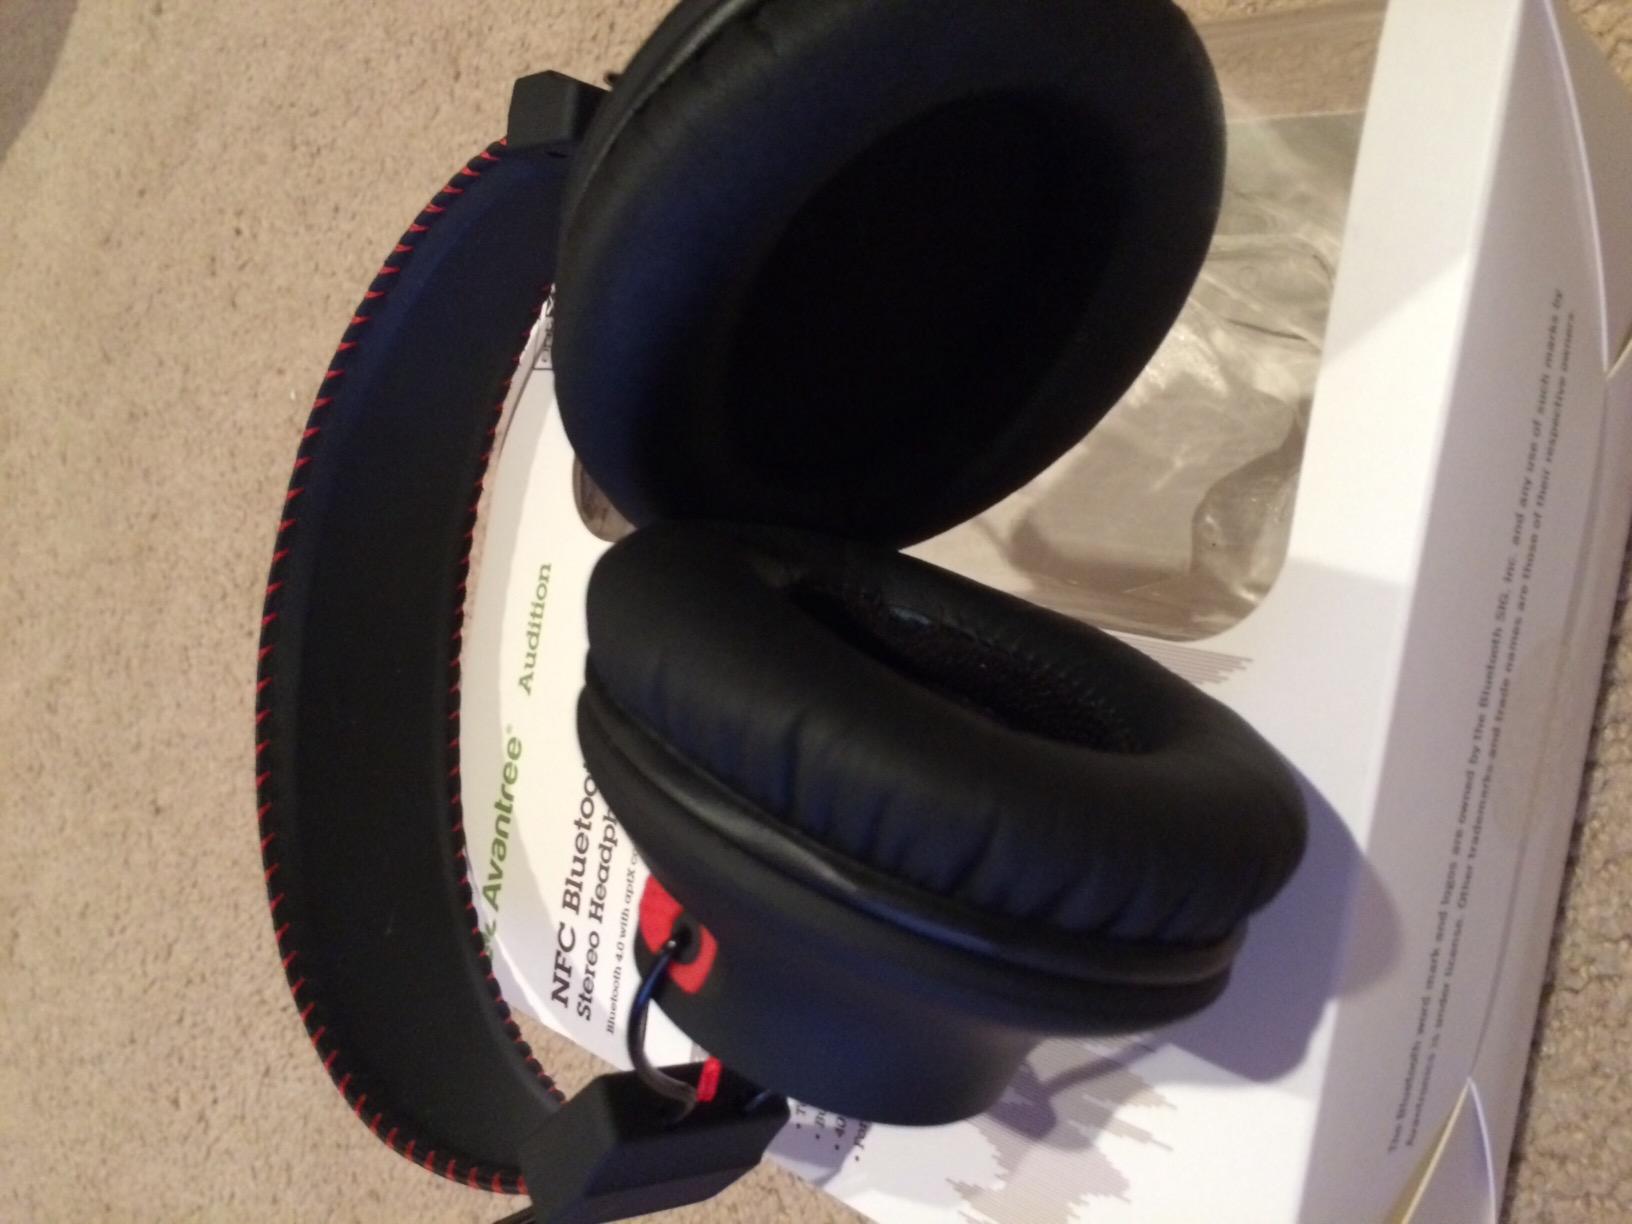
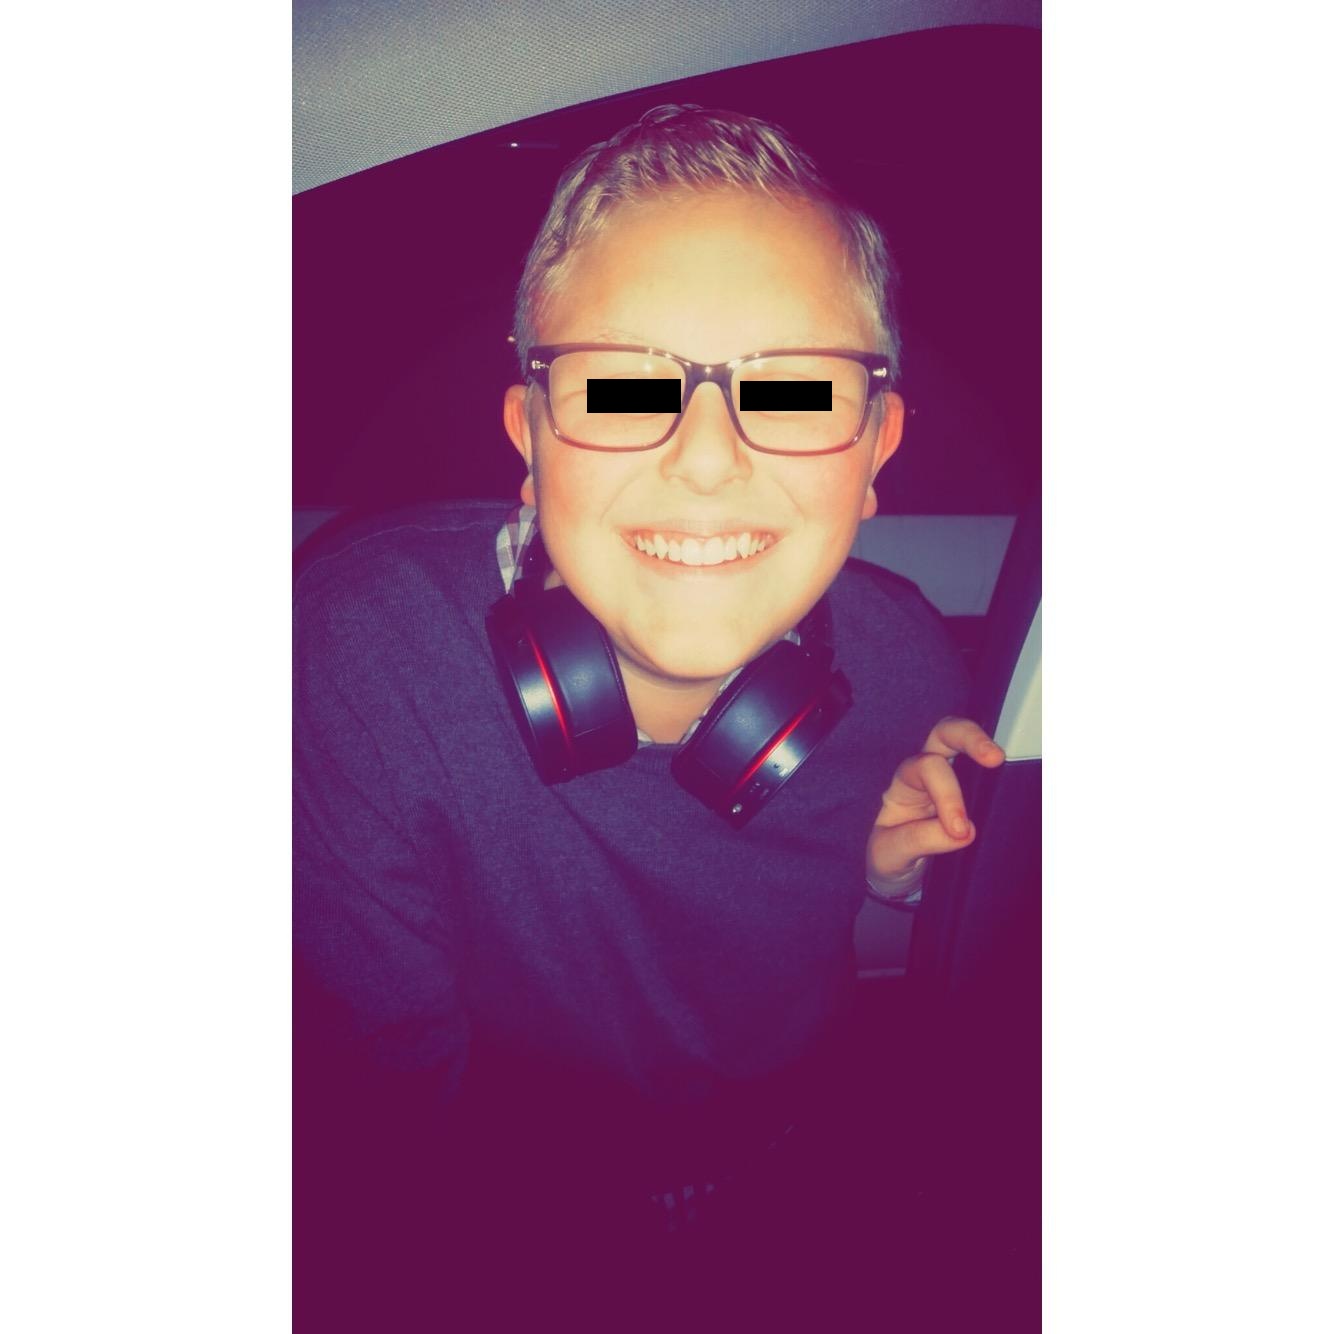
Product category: headphones
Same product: no